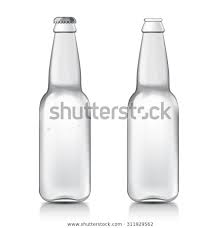
Label: glass